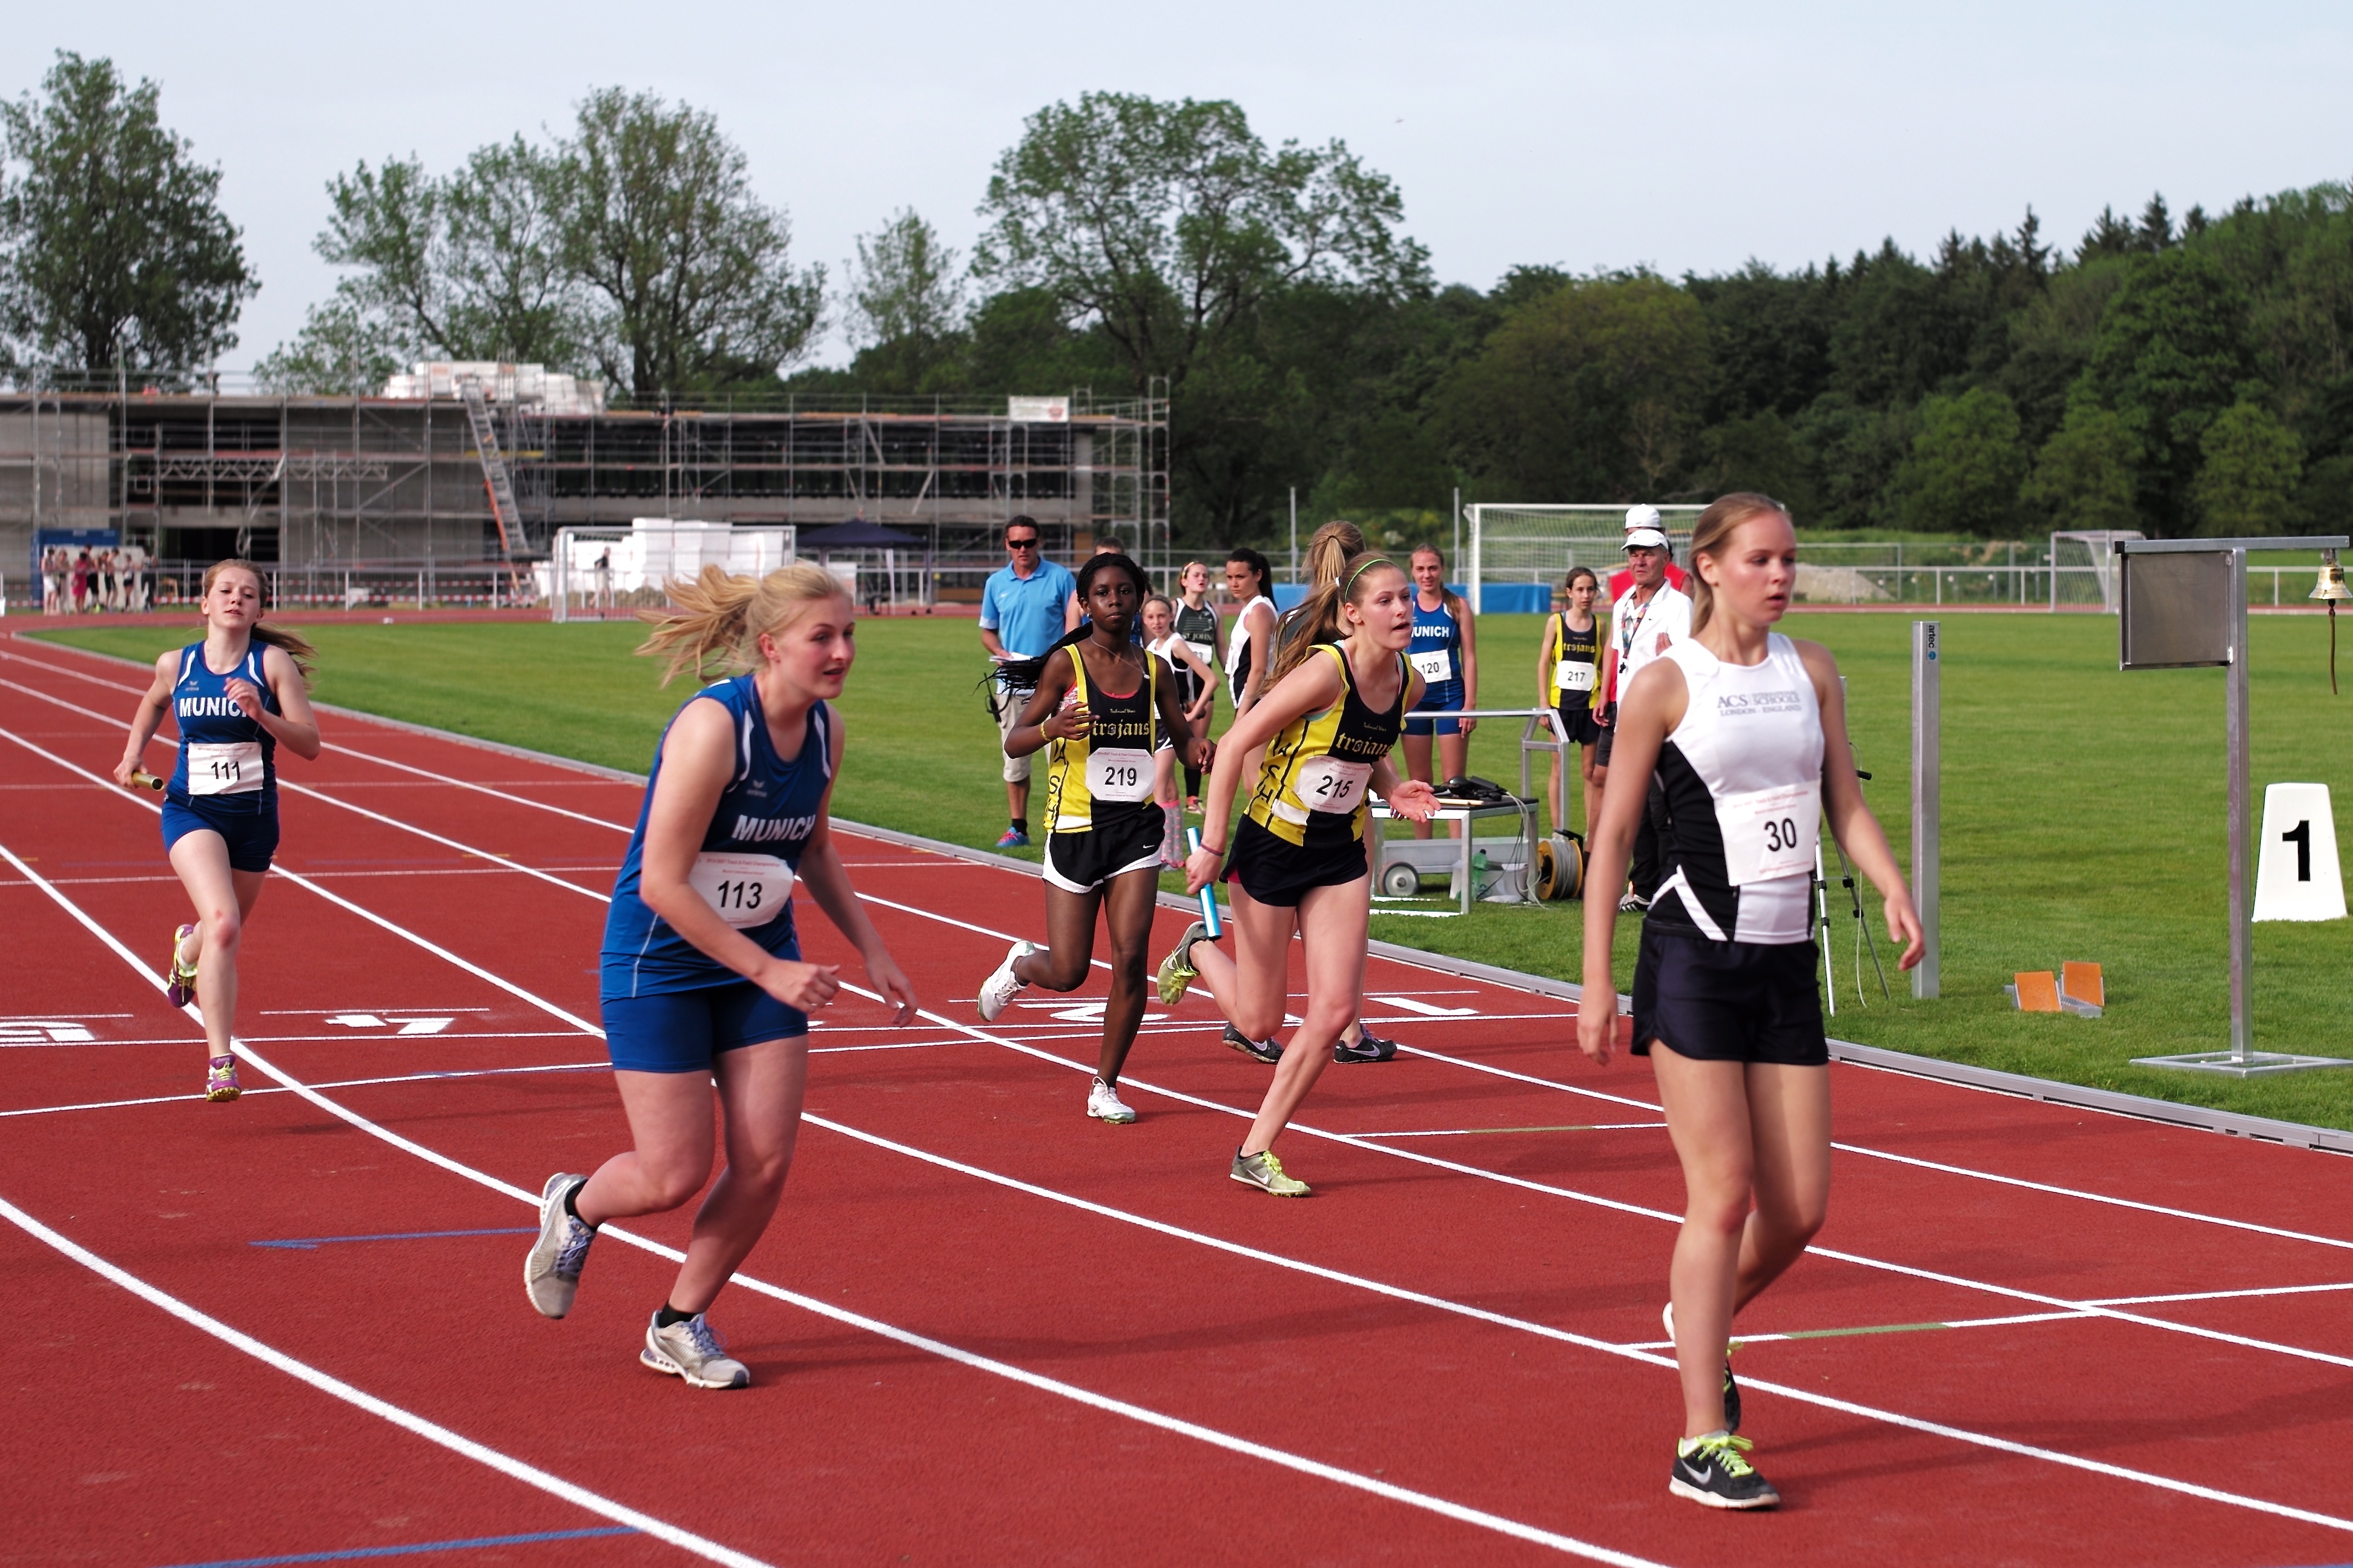
running, jumping, sports, athletics, sprint, hurdle, hurdling, human action, track and field athletics, heptathlon, middle distance running, 800 metres, 110 metres hurdles, 4 100 metres relay, 100 metres hurdles, obstacle race